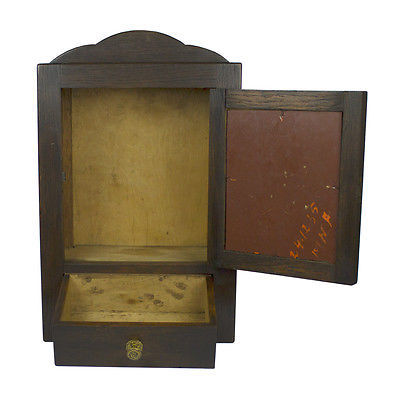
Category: cabinet